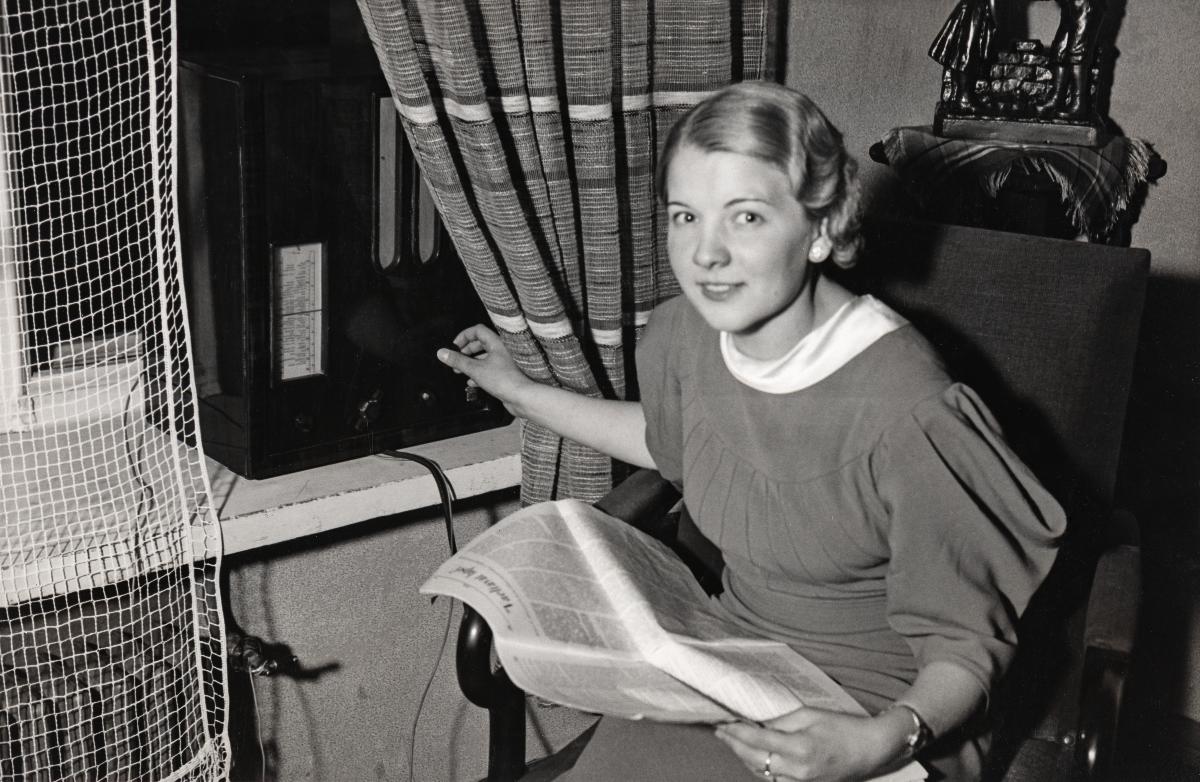
Nainen radion ja lehden kanssa
Woman with a radio and a magazine
sisällön kuvaus: Nainen säätämässä radiota vuonna 1936. content description: A woman adjusting a radio in 1936.
Kuvaaja: Poutiainen, Paavo, kuvaaja
Vuosi: 1936
Paikka: Suomi
Aiheet: radio (joukkoviestimet); radiot (laitteet); aikakauslehdet; verhot; yksin; poseeraus; radio (mass media); radios (radio receivers); magazines; curtains; radio (massmedier); radioapparater; tidskrifter; gardiner